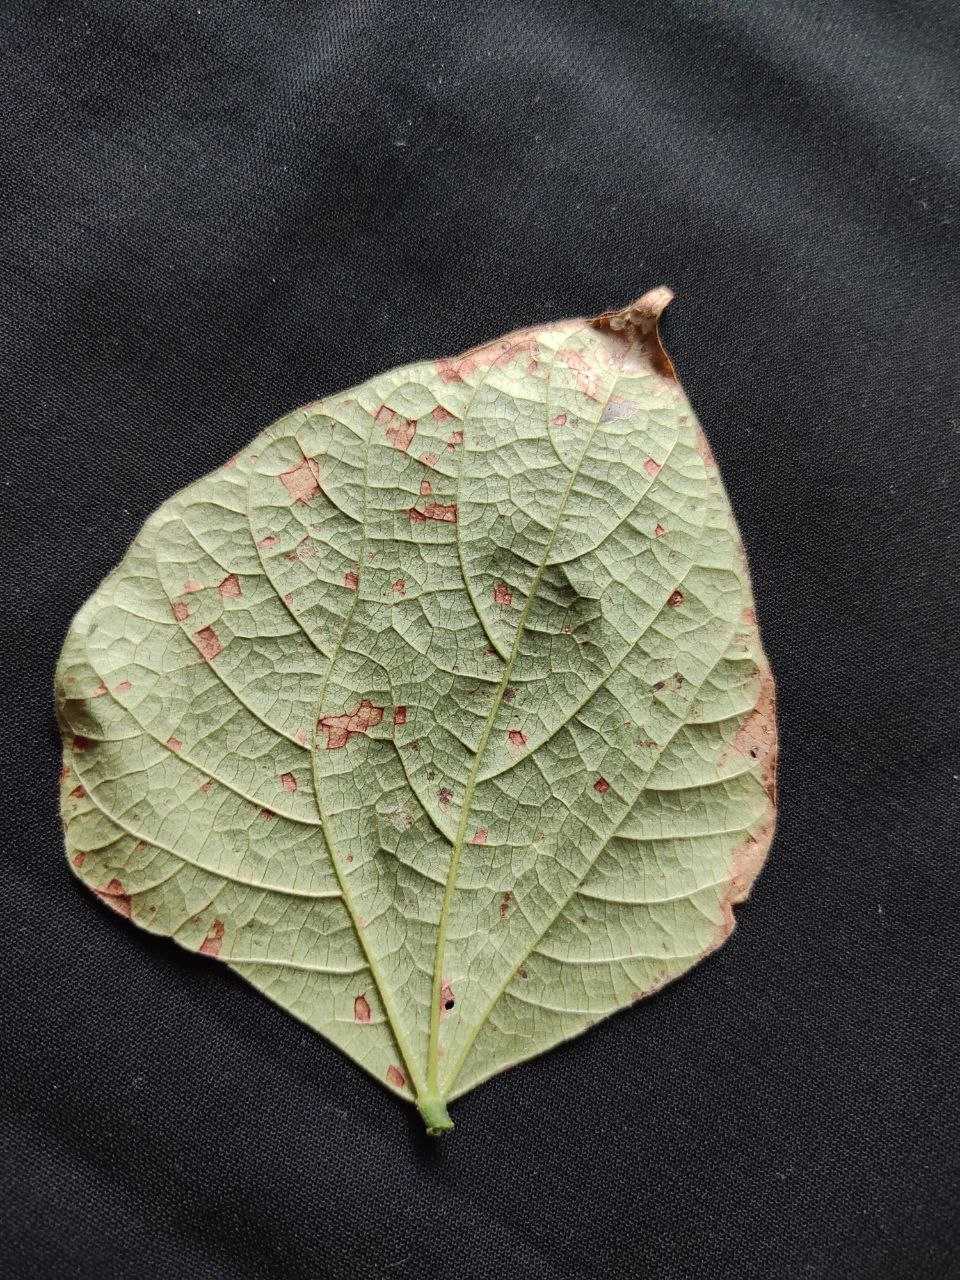
Crop: bean
Leaf condition: Rust